Eliza Manningham-Buller

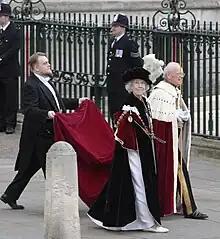
Baroness Manningham-Buller in the robes of a Lady Companion of the Garter during the Coronation of King Charles III in 2023

On St George's Day (23 April), 2014, Lady Manningham-Buller was appointed a Lady Companion of the Order of the Garter (LG) by Queen Elizabeth II.